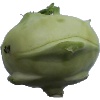
Label: Kohlrabi 1